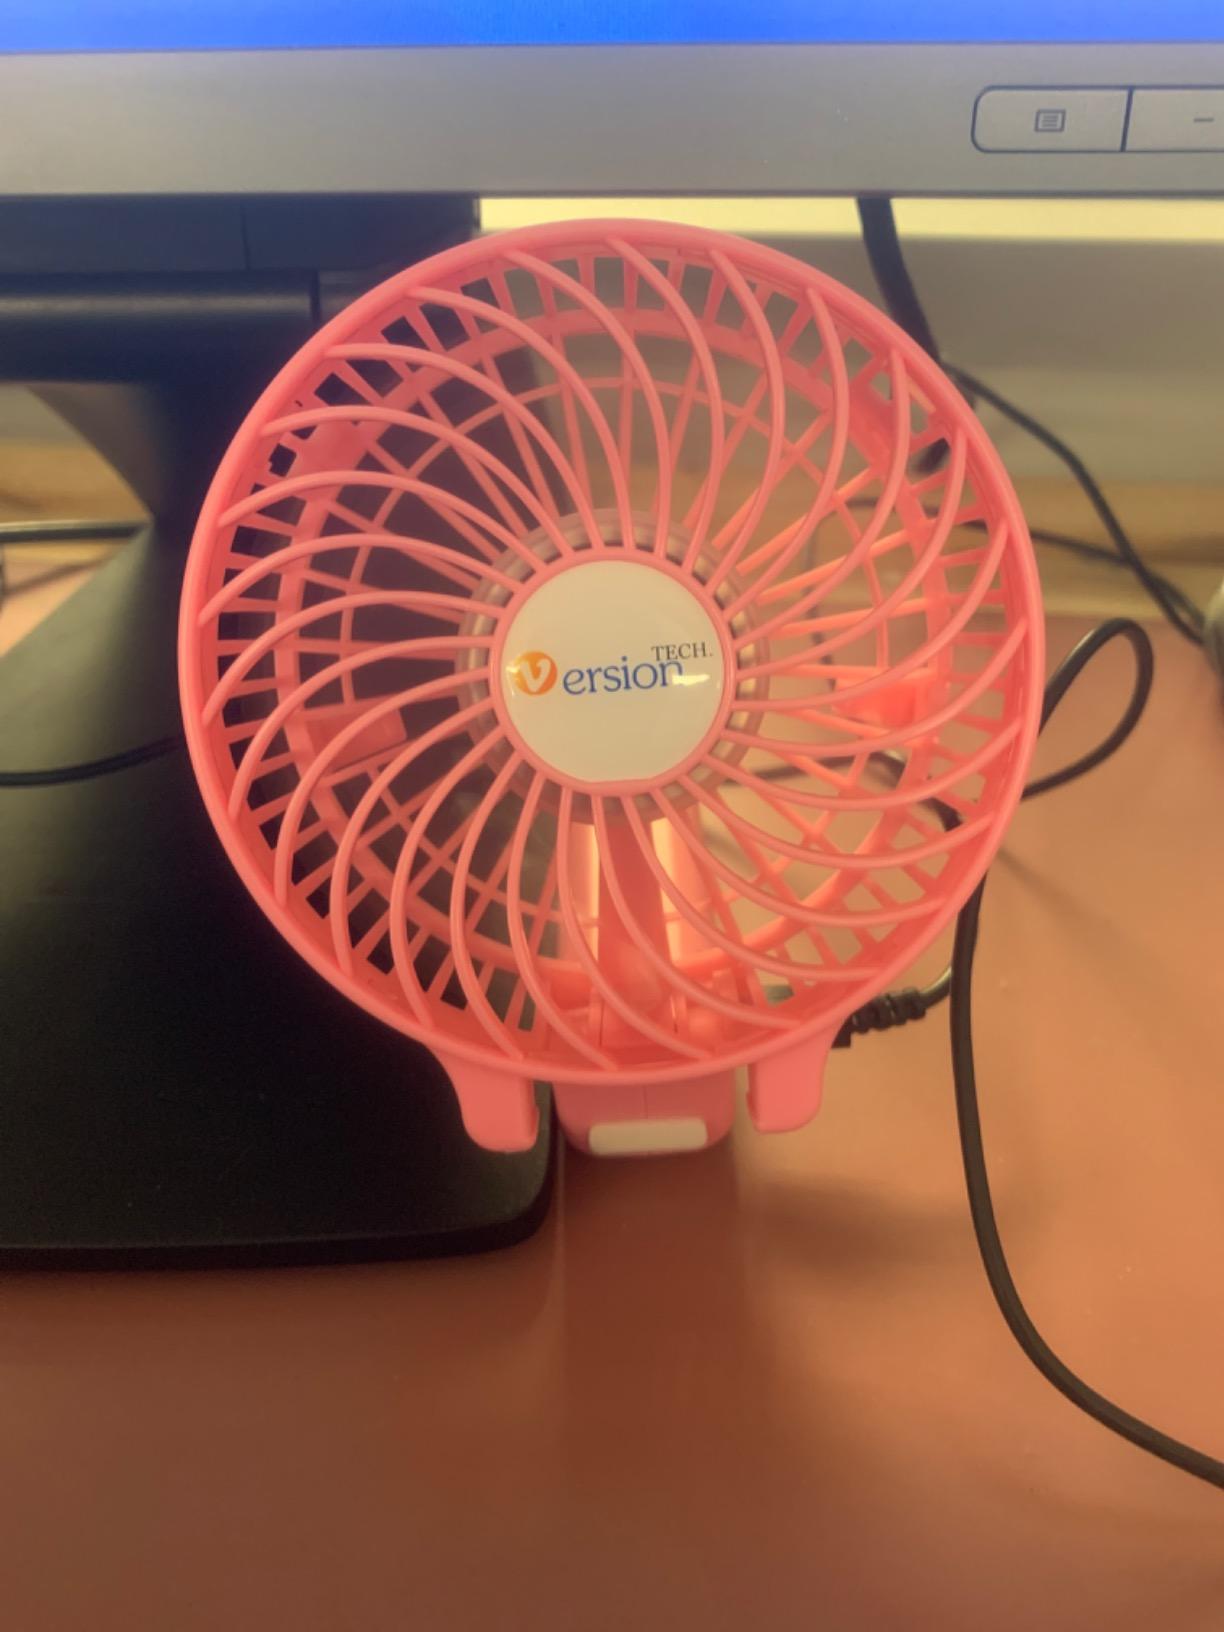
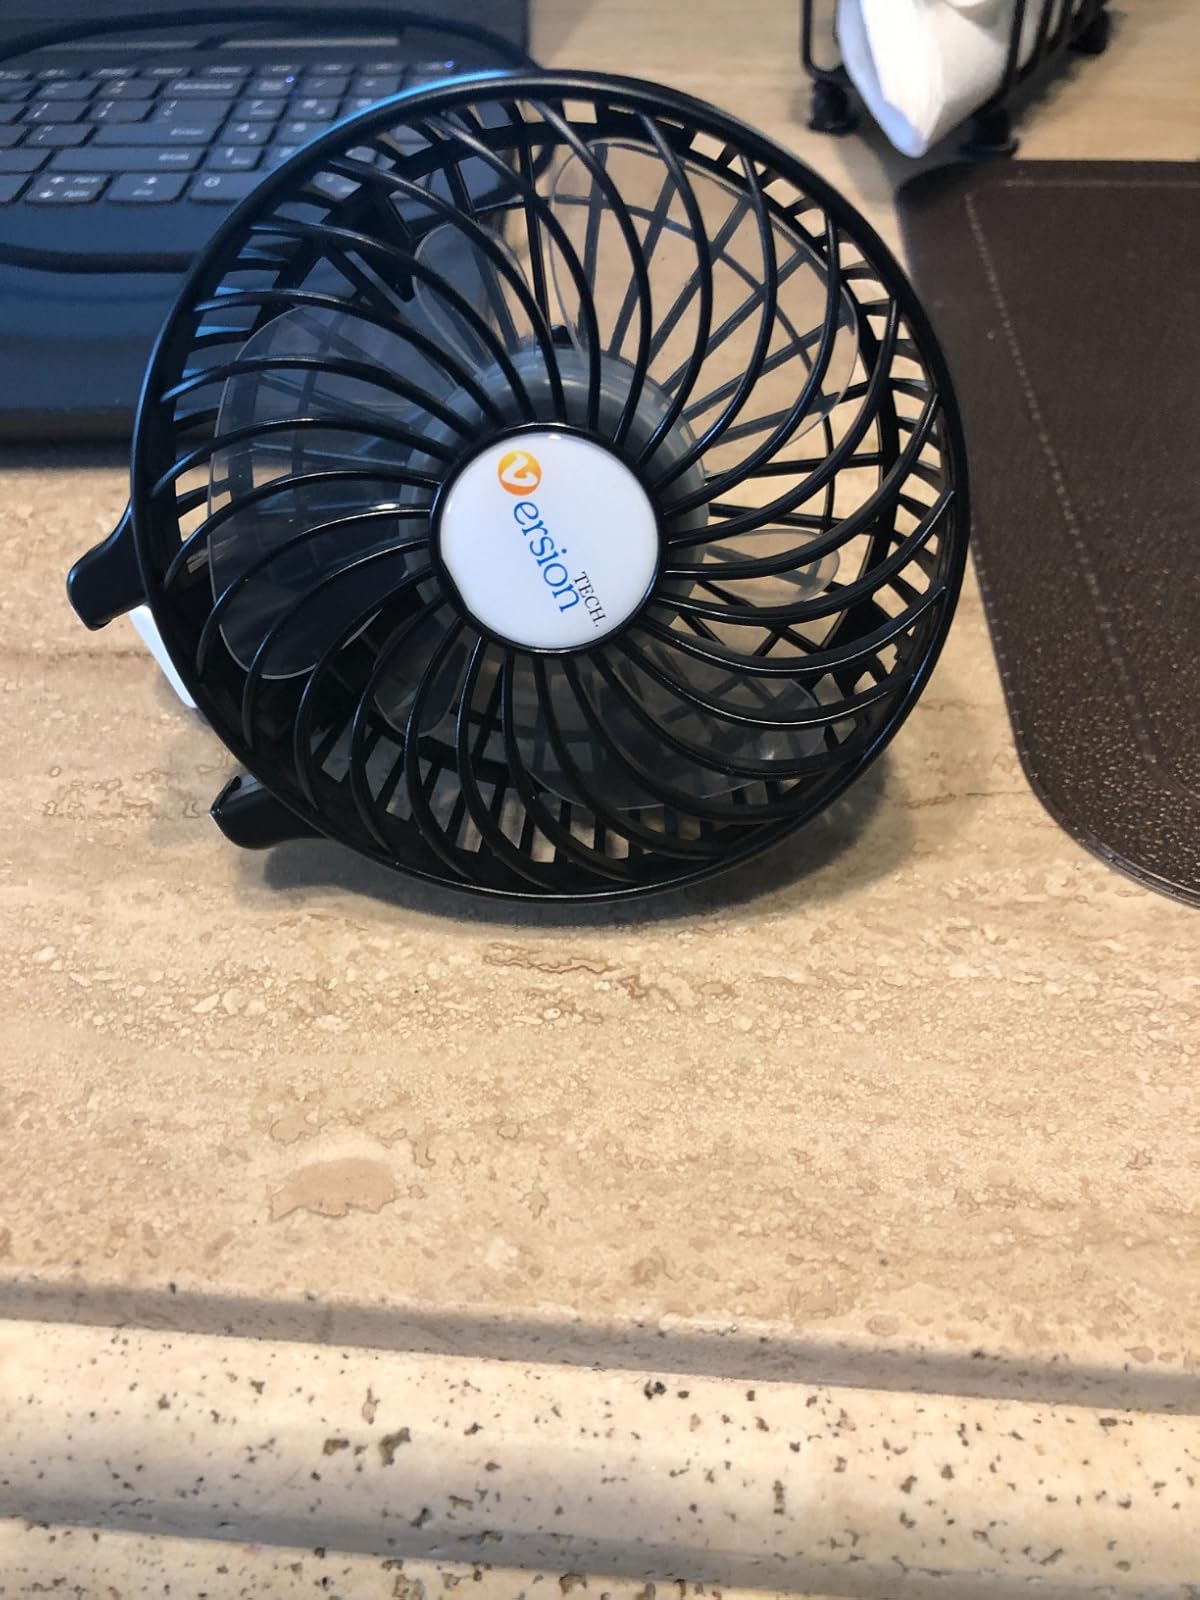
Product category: fan
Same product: no